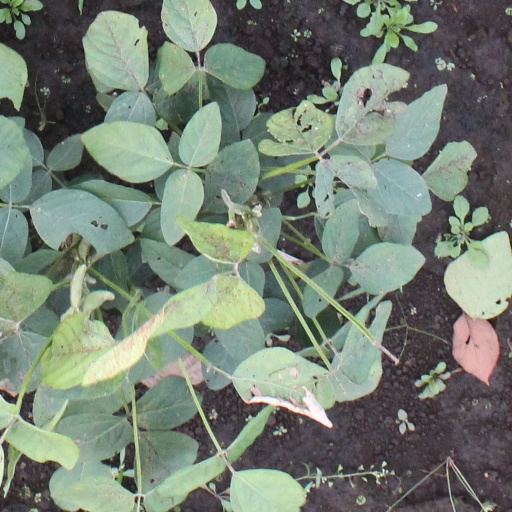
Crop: soybean